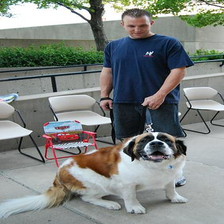
Species: dog
Breed: saint bernard